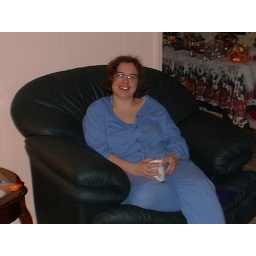
morag in the green chair